Charles Liebrechts

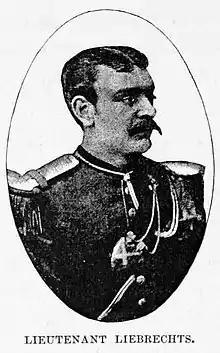
Liebrechts from Stanley's "Founding of Congo Free State" 1885

Charles Adolphe Marie Liebrechts (7 May 1858 – 14 July 1938) was a Belgian soldier, explorer and administrator in the Congo Free State.